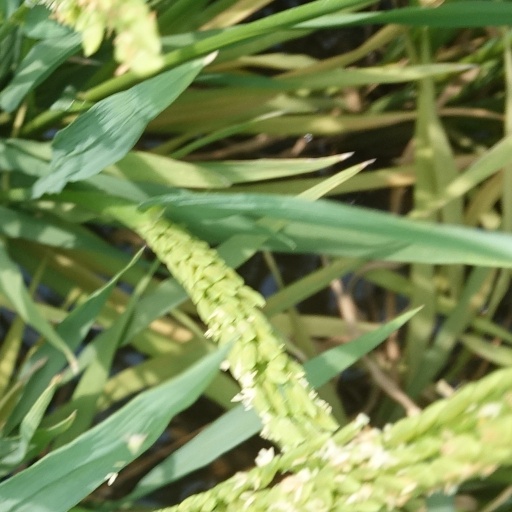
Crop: rice